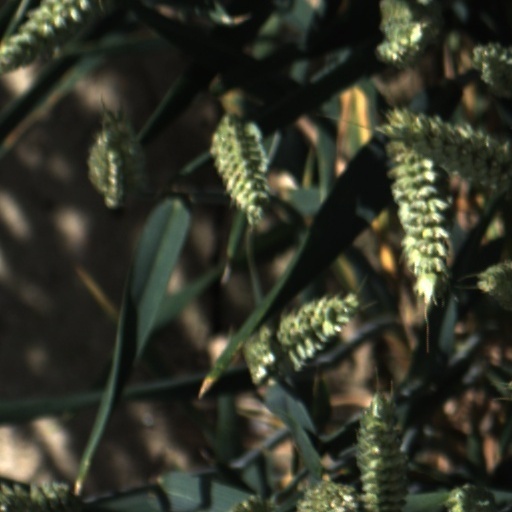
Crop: wheat